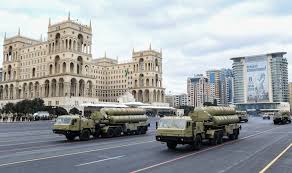
Label: Iskander